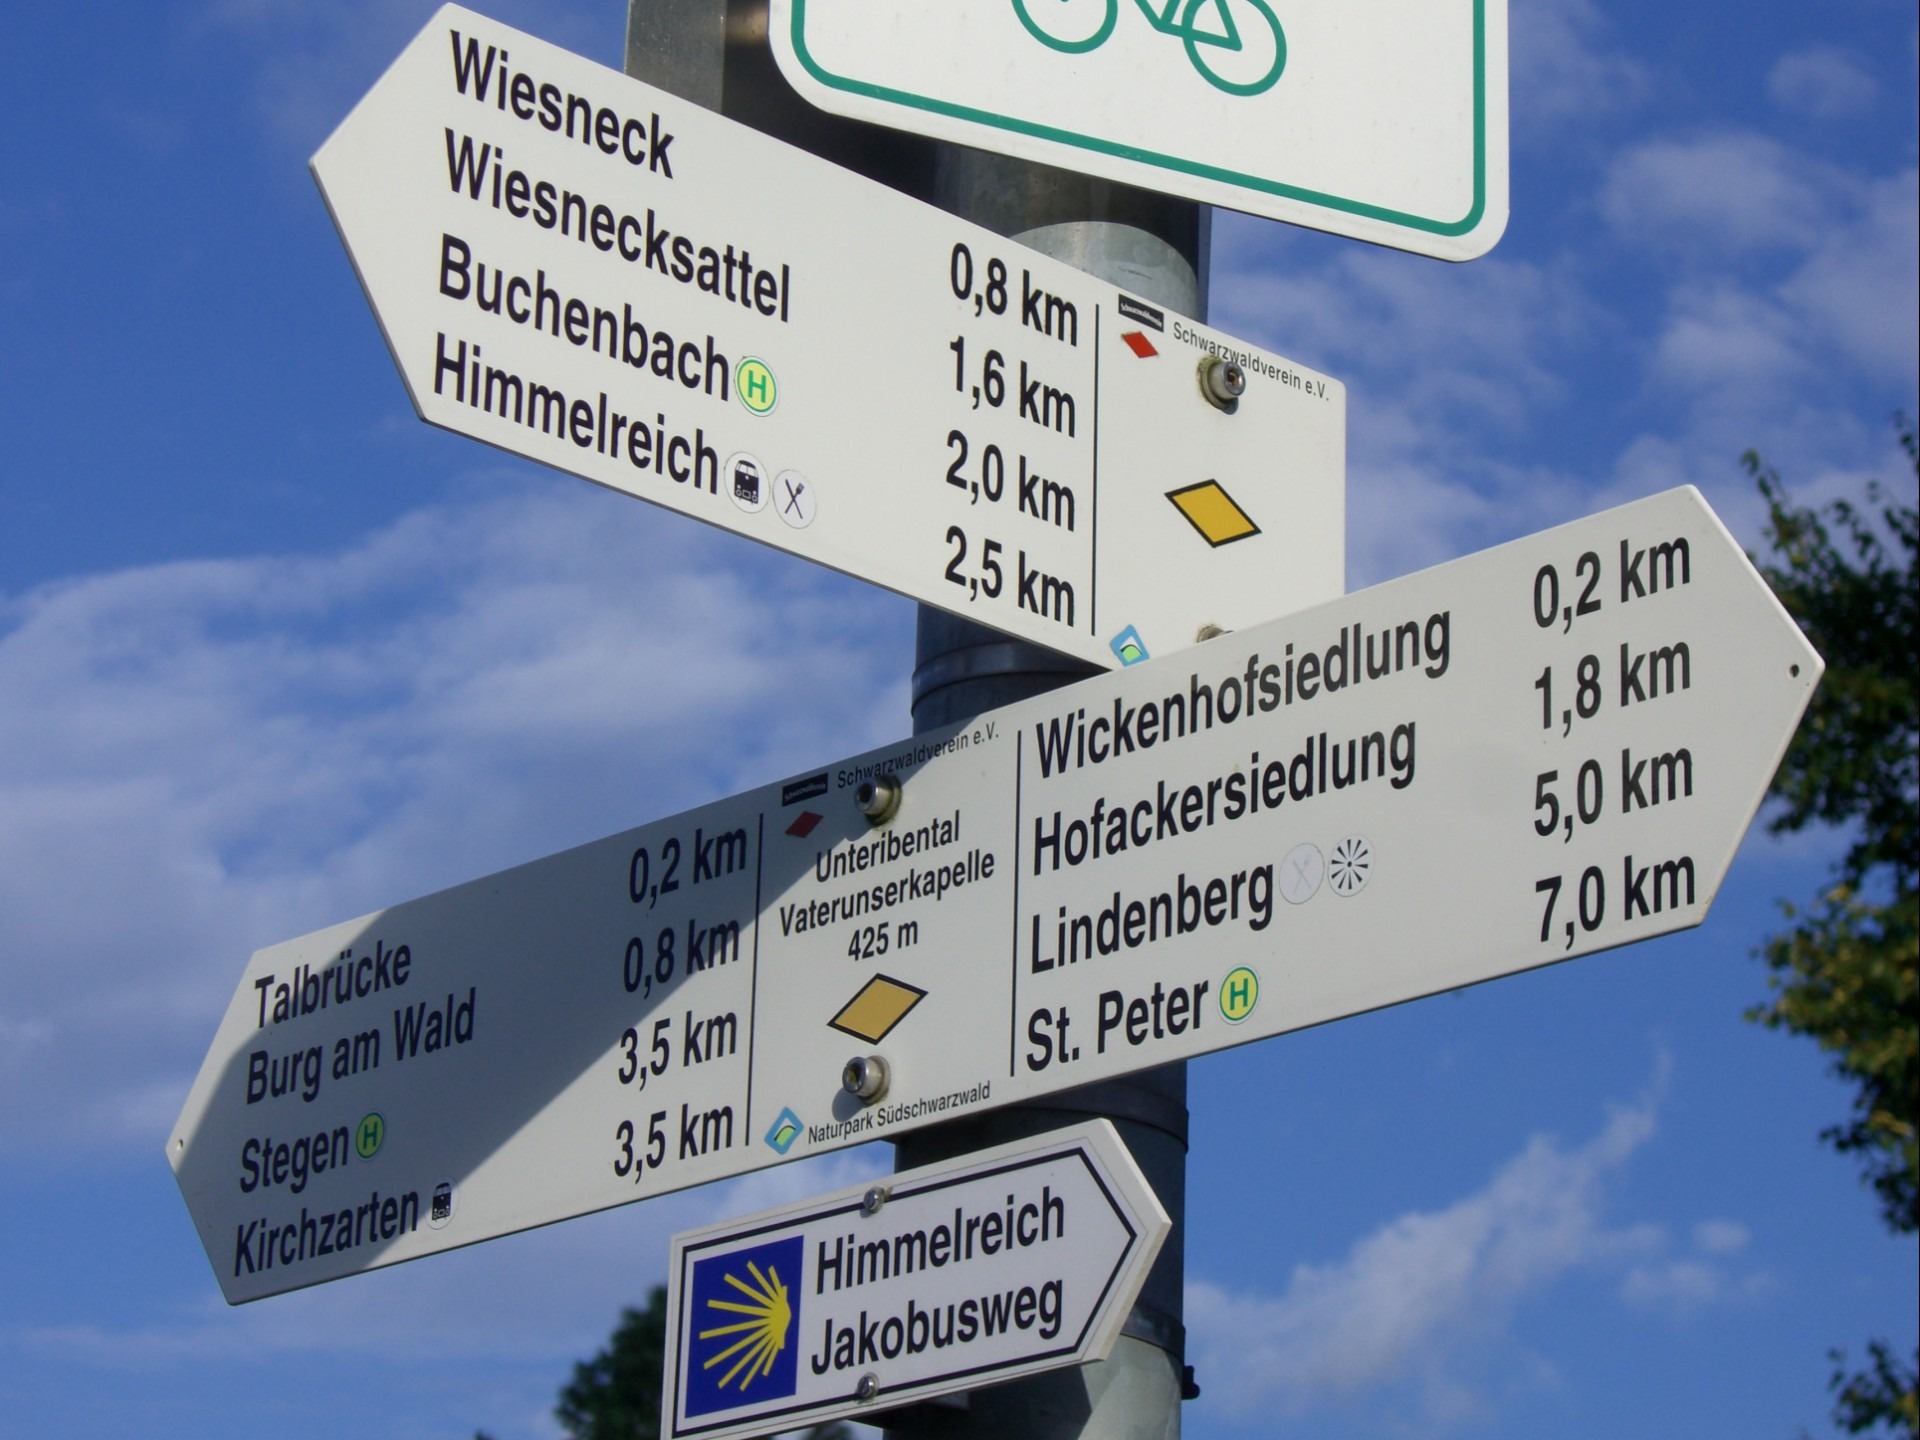
sky, highway, advertising, sign, direction, blue, street sign, signage, lane, note, marking, arrow, shield, signpost, directory, scoreboard, hiking trails, black forest, traffic sign, signposts, waymarks, migratory character, controlled access highway